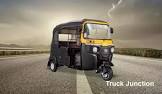
Vehicle type: Auto Rickshaws